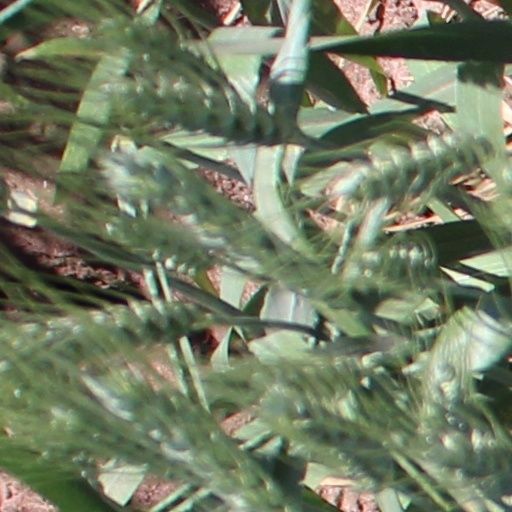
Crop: wheat